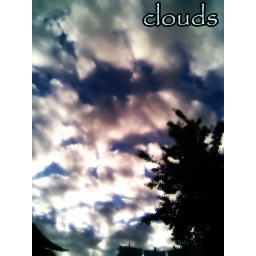
flying in the sky